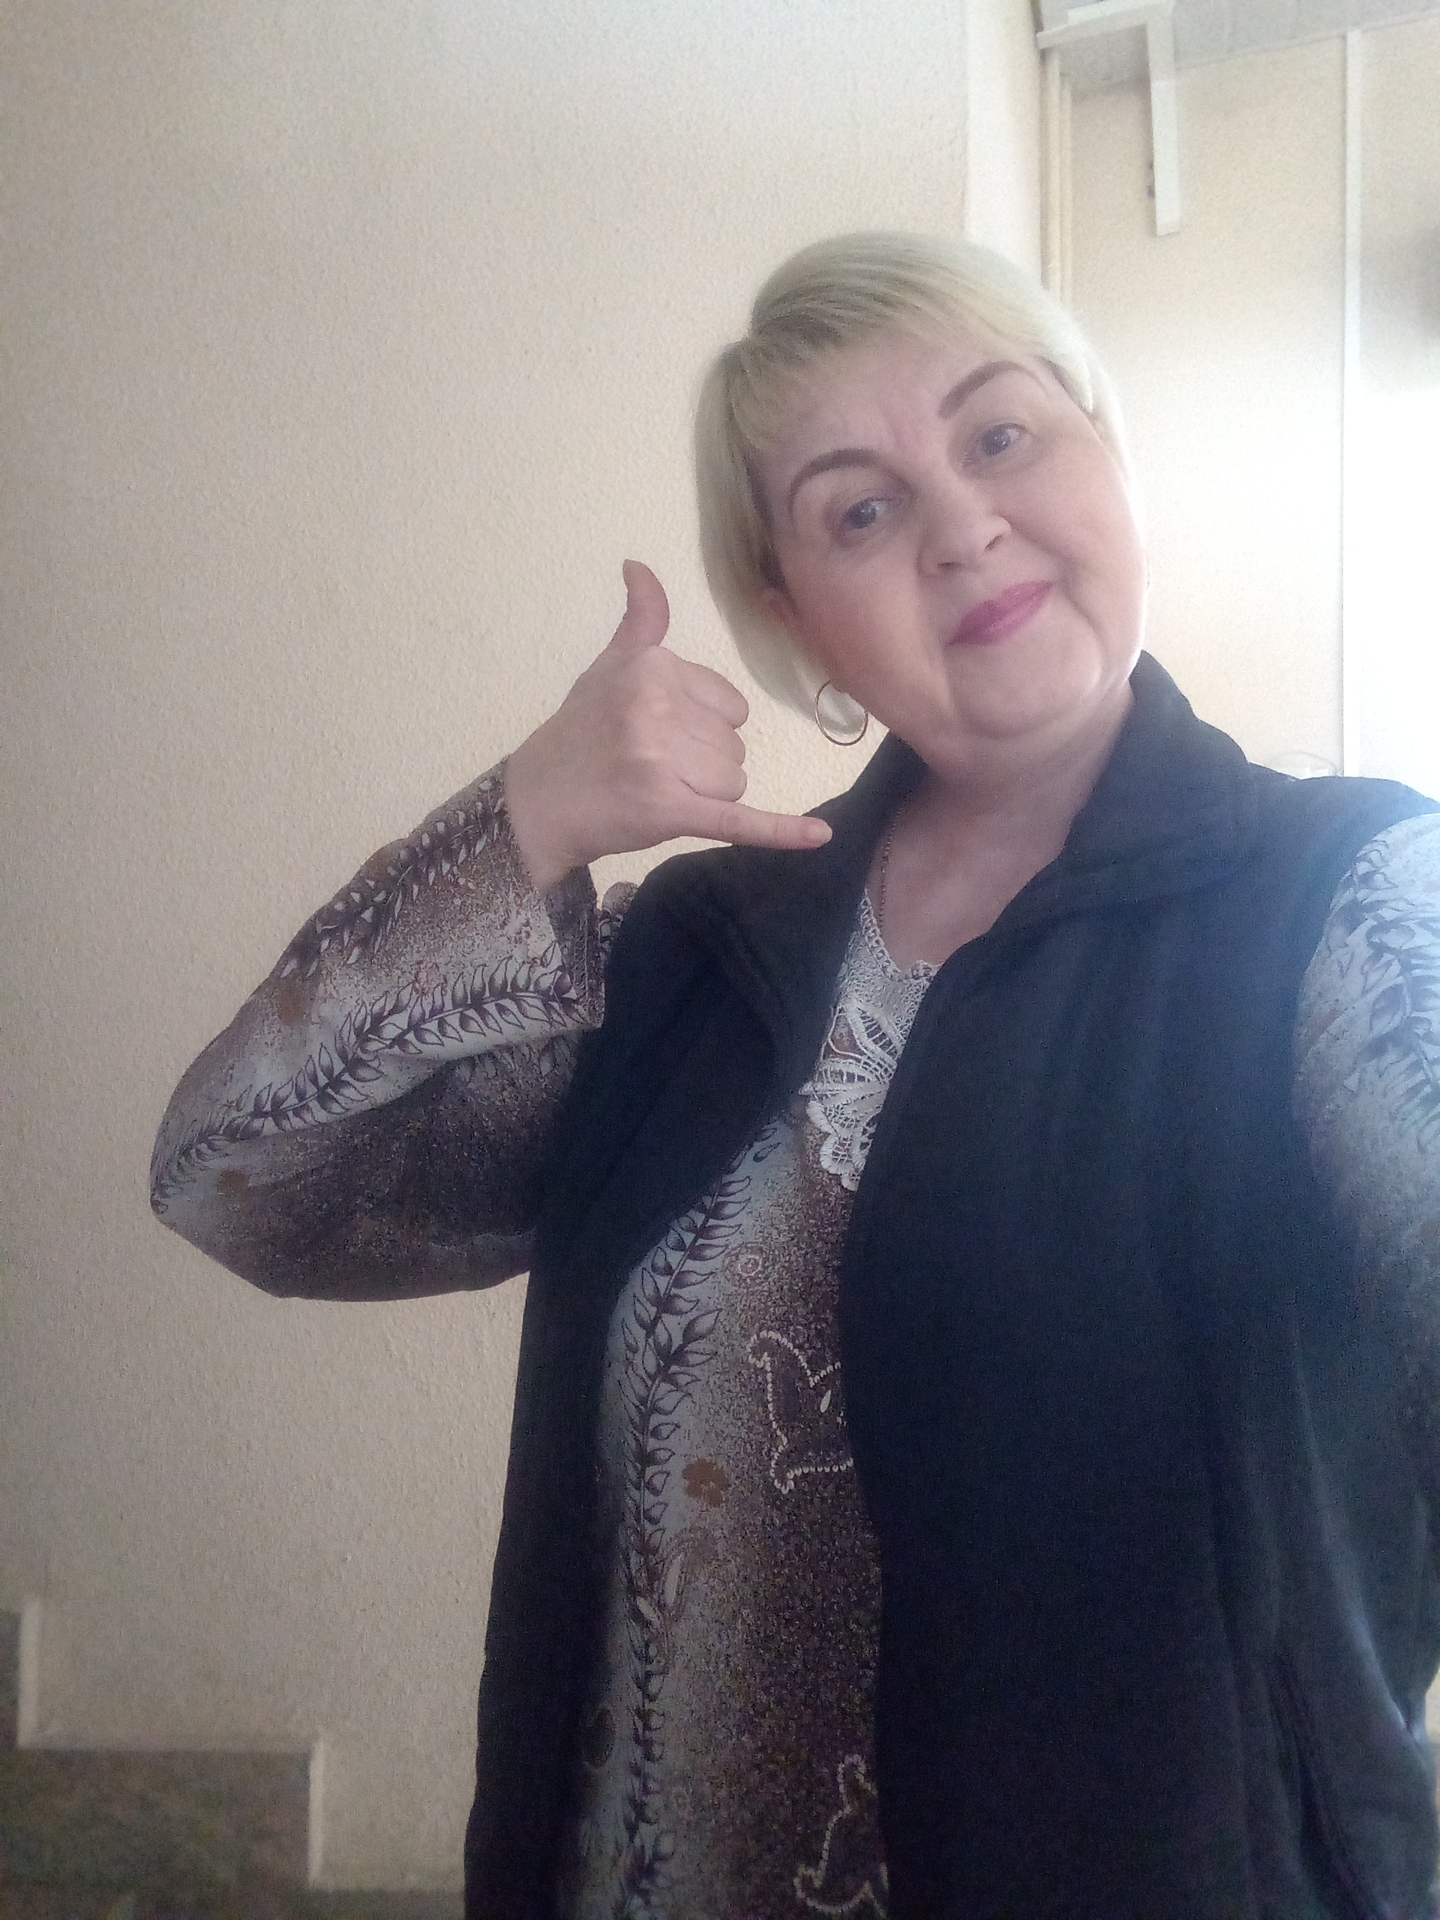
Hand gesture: call